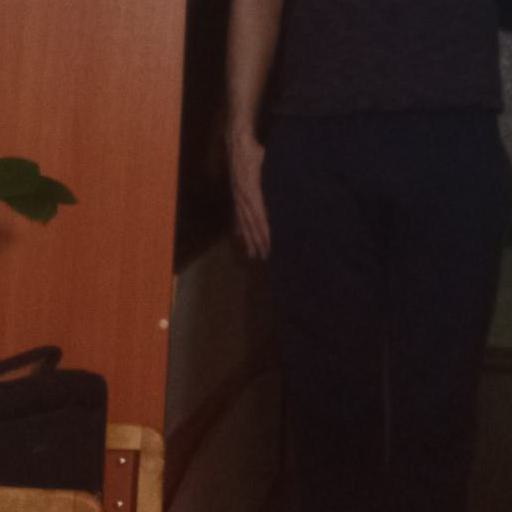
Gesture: no_gesture